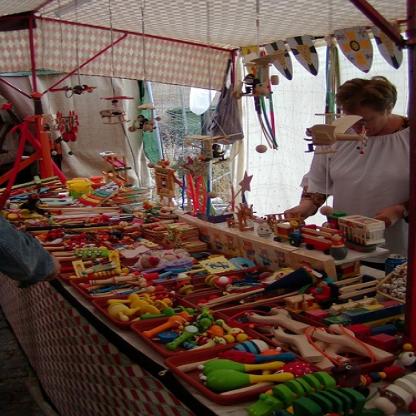
Scene: Indoor